Allauch

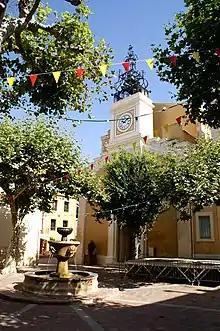
The Saint Sebastian Church

The commune has several religious buildings and structures that are registered as historical monuments: